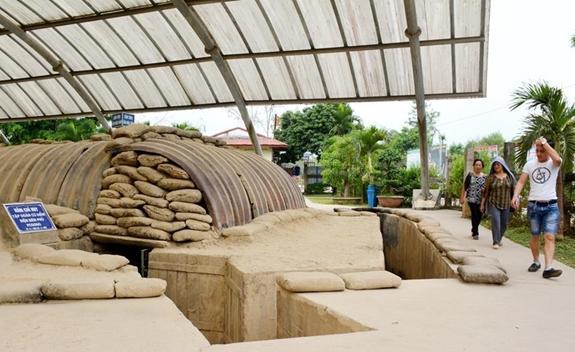
có ba người đang di chuyển ở trên lối đi bên một căn hầm